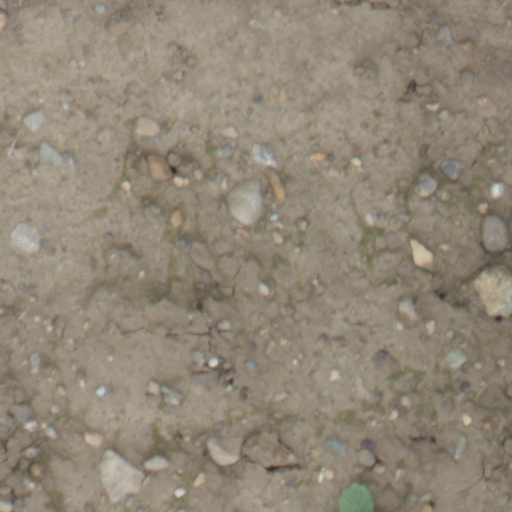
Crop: wheat